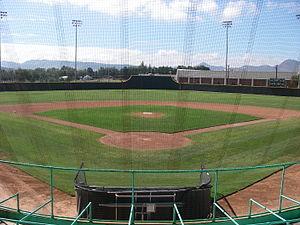
Le Kokernot Field est un stade de baseball américain situé à Alpine, dans le comté de Brewster, au Texas. D'une capacité de 1 400 spectateurs, il voit jouer les Cowboys d'Alpine.